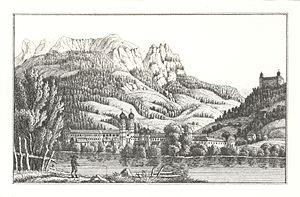
L’abbaye d'Admont est un monastère bénédictin fondé en 1074 et situé au centre de l'Autriche près des monts de Styrie dans les Alpes autrichiennes. L'abbaye fait partie de la congrégation bénédictine d'Autriche.